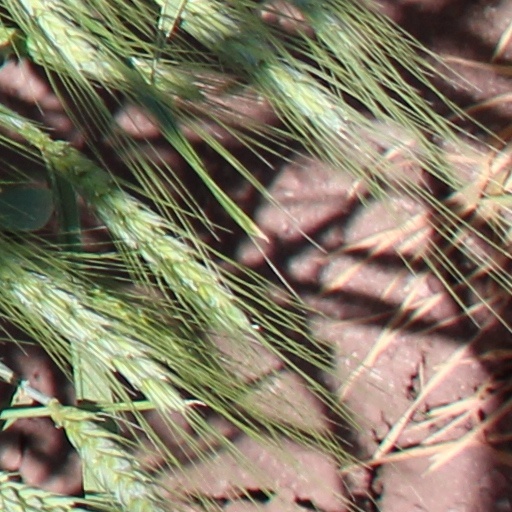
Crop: wheat